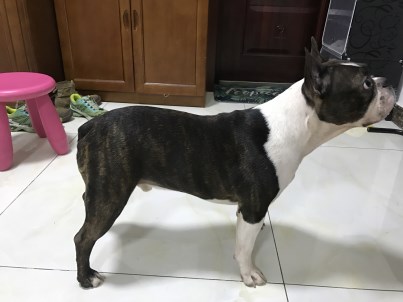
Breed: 1121-n000002-French_bulldog